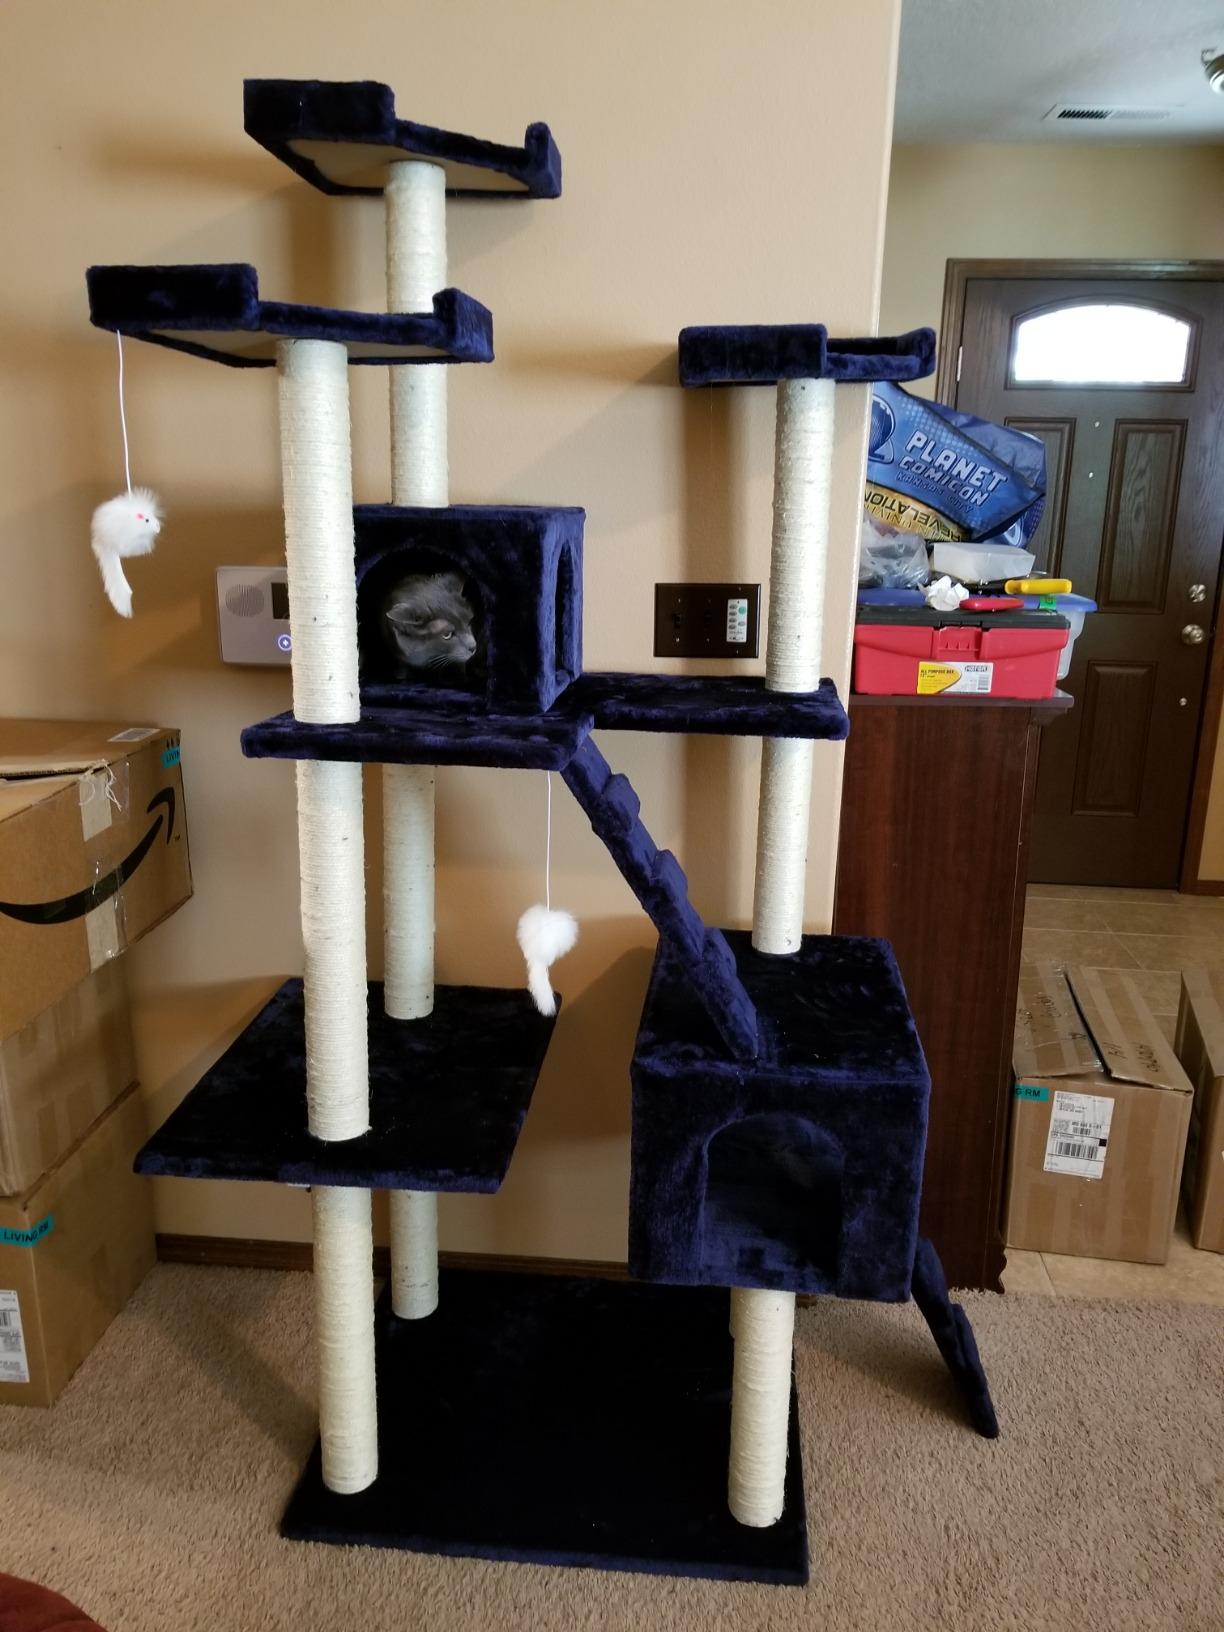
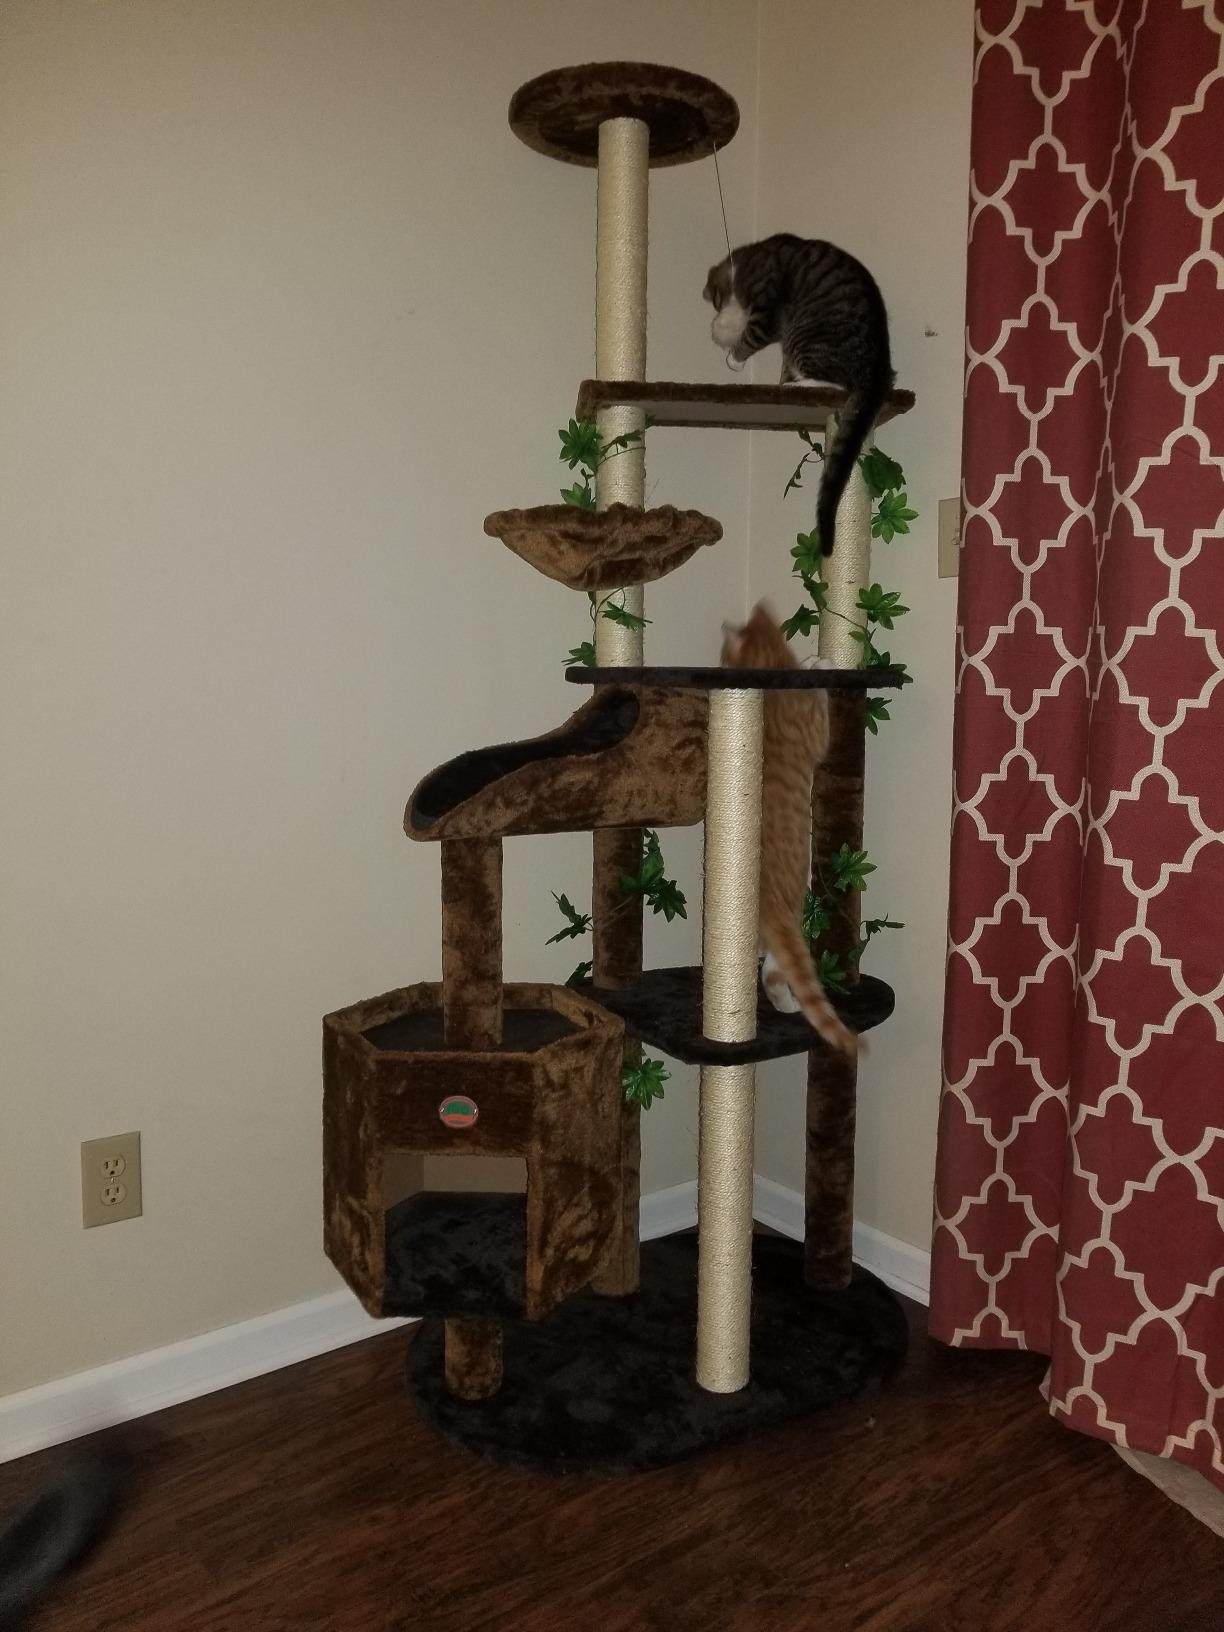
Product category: items_cat tree
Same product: no